São Paulo Revolt of 1924

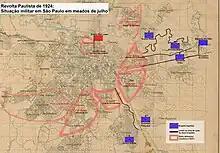
Distribution of opposing forces around 14 July

After the departure of the state government, for a moment the city appeared to return to normality, as hostilities were momentarily interrupted. The rebels did not take advantage of their enemies' low morale at the time of withdrawal and did not carry out their offensive plans. If there was any illusion that the city would function normally, leaving them to deal only with the military front, it was shattered. The city was bombed, the population looted the warehouses and fires consumed the factories. In addition to resisting the new loyalist offensive, the revolutionary command had to deal with the suffering of the population and reorganize the government, ceding responsibilities to civilians.